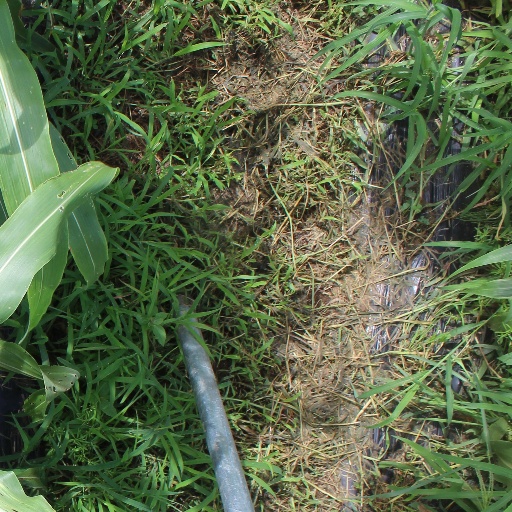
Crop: sorghum